Whipped (2000 film)

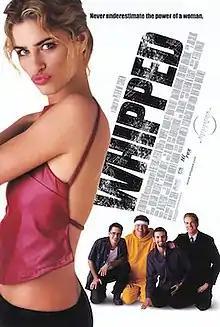
Theatrical release poster

Whipped is a 2000 American comedy film directed by Peter M. Cohen and starring Amanda Peet, Brian Van Holt, Jonathan Abrahams, Zorie Barber, and Judah Domke.